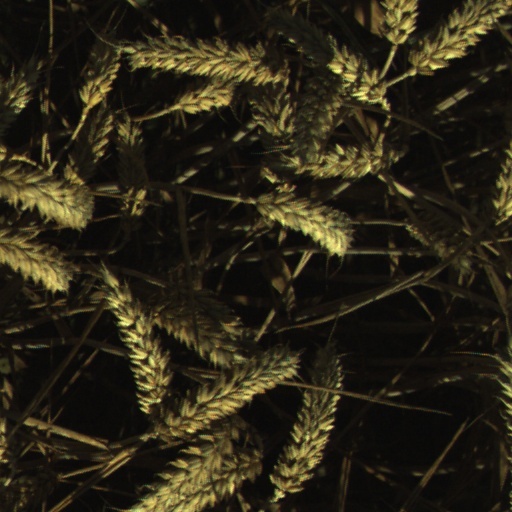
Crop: wheat